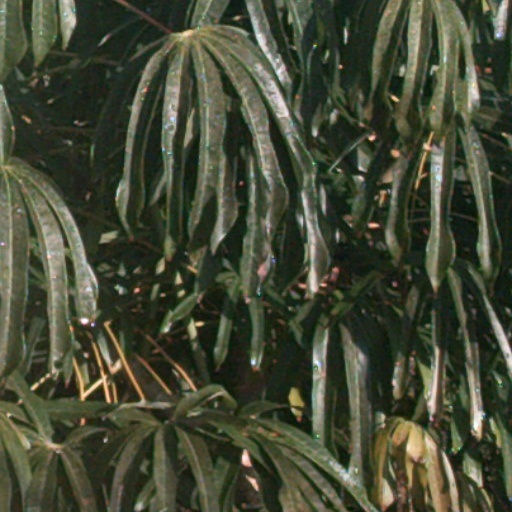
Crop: cassava